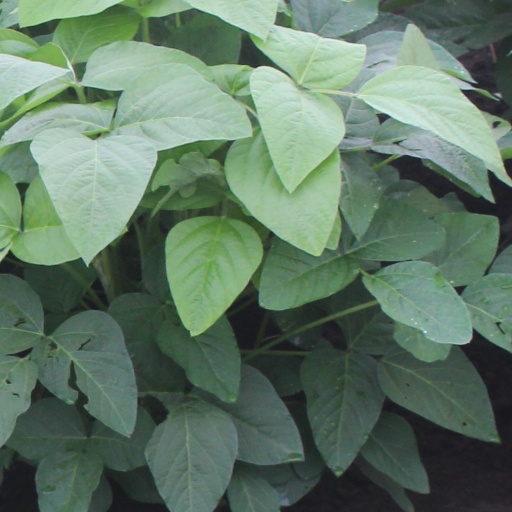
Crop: soybean